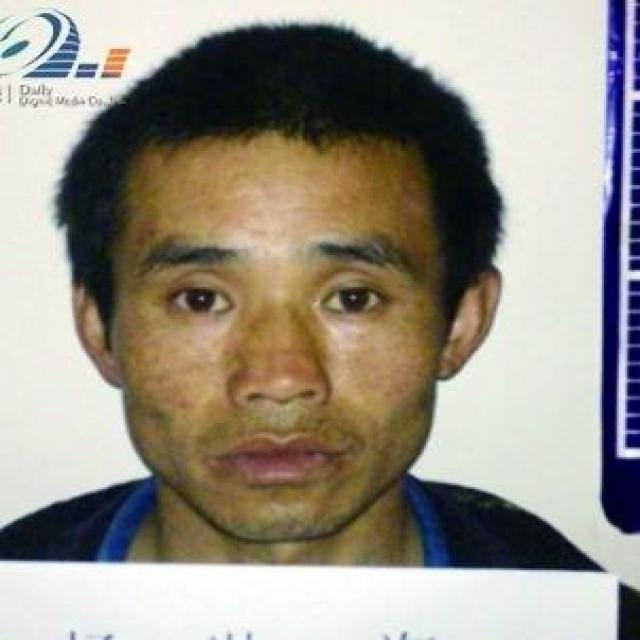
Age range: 21-44